Kristelig Gymnasium

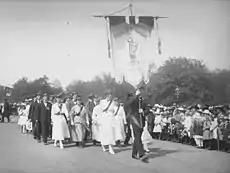
Parade with the school's banner, 1918

Due to increasing admission, the school recently expanded with a third building, adding state of the art science laboratories and fine art rooms. The four buildings are located uptown in Oslo's city center, with the three main buildings located around Homansbakken 2. In addition to two gymnasiums and a weight room, Oslo's famous sports arena "Bislett Stadion" is used by the school as well.